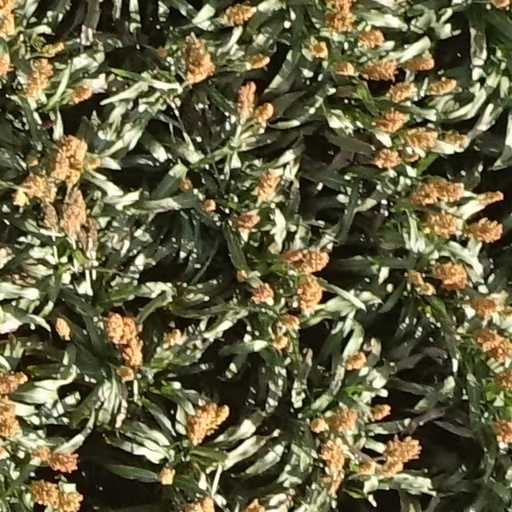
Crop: sorghum